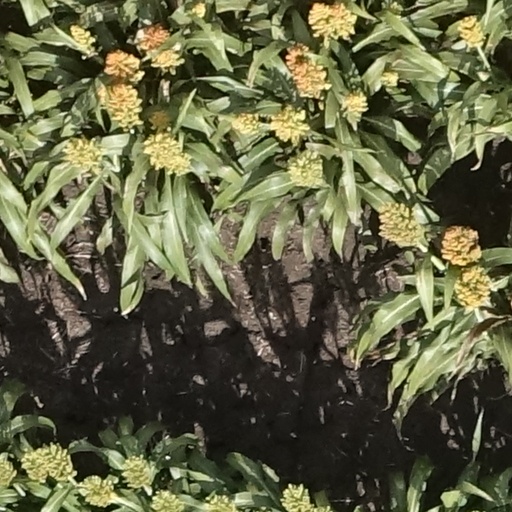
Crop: sorghum